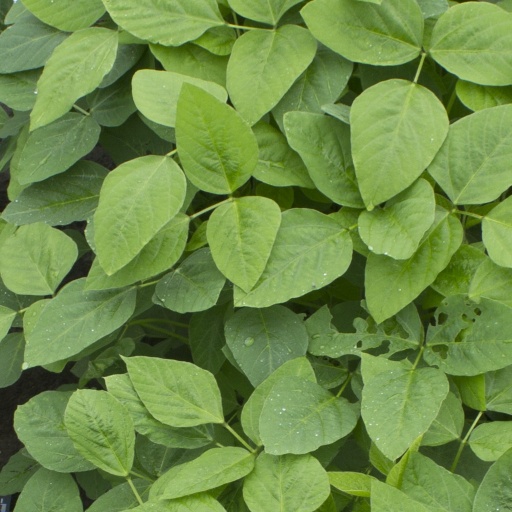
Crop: soybean